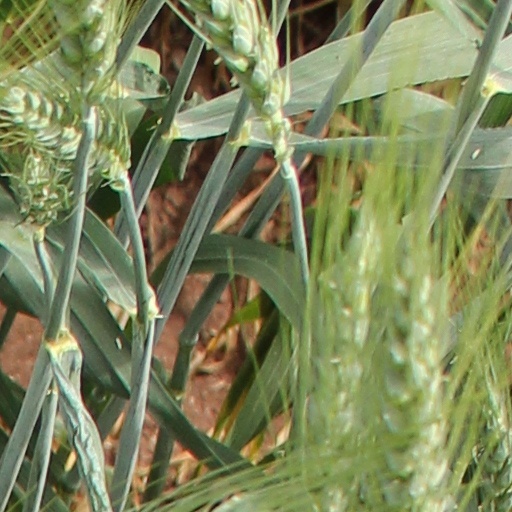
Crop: wheat